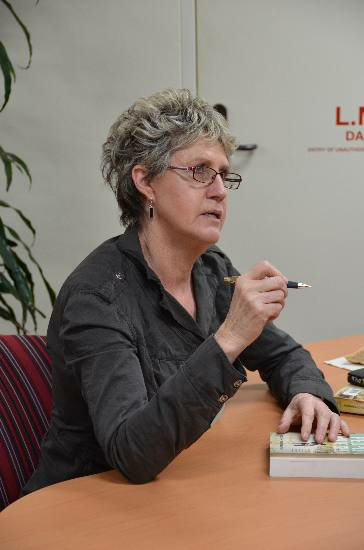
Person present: Yes